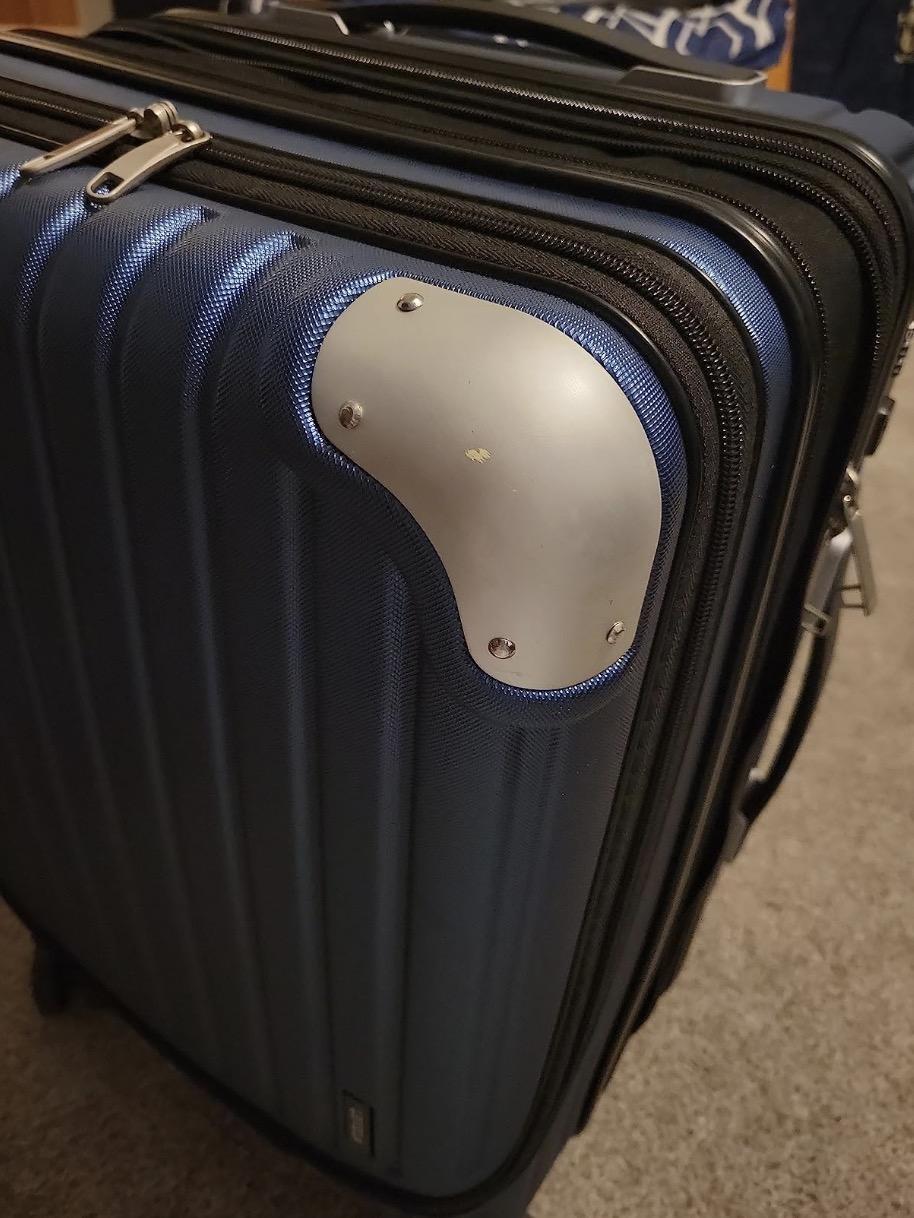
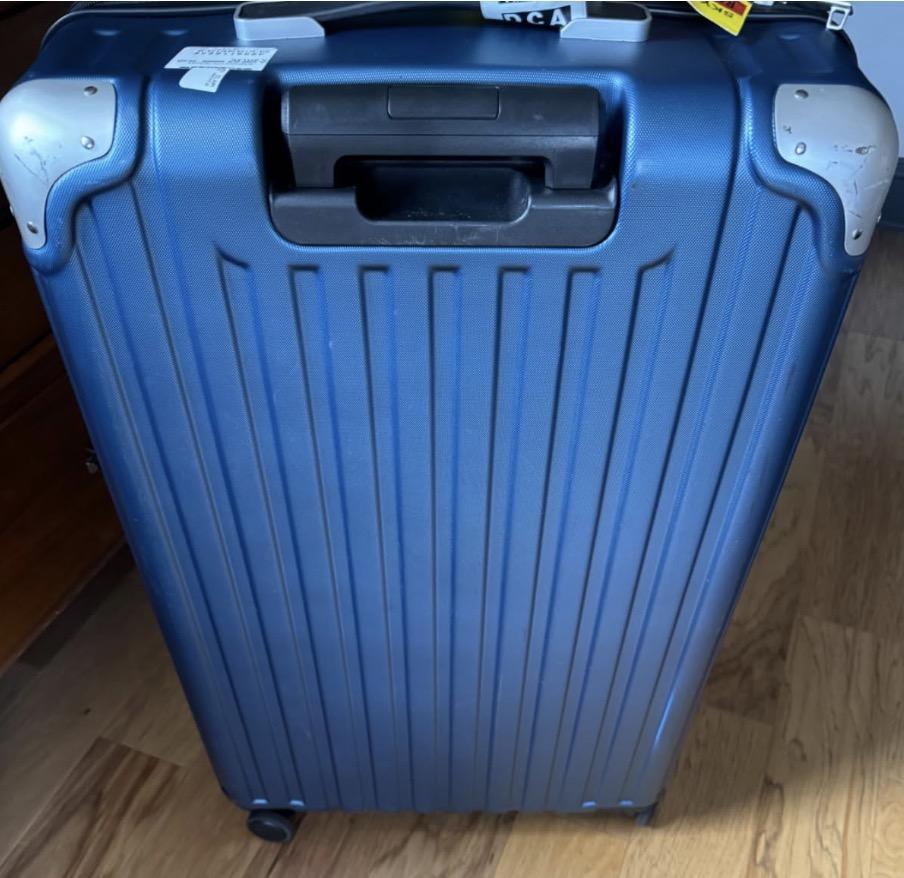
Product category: items_tea
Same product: yes